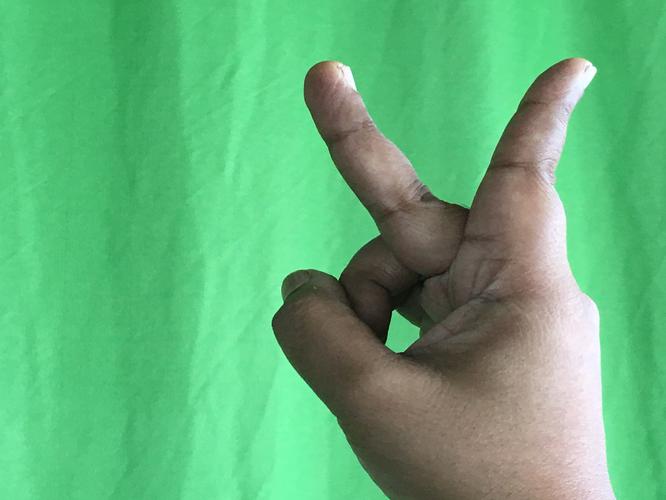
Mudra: Katrimukha
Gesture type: single_hand